Crumlin Road

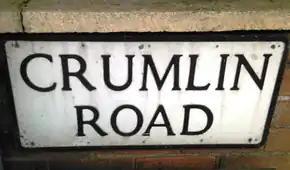
Road sign at Ballysillan

The Crumlin Road is a main road in north-west Belfast, Northern Ireland. The road runs from north of Belfast City Centre for about four miles to the outskirts of the city. It also forms part of the longer A52 road which leads out of Belfast to the town of Crumlin. The lower section of the road houses a number of historic buildings, including the city's former law courts and prison, whilst the road encompasses several large housing areas, including Ardoyne, Ballysillan and Ligoniel.